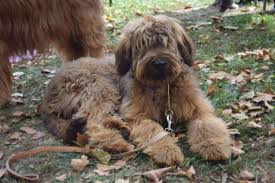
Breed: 230-n000041-briard